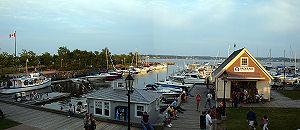
Charlottetown est une ville canadienne, capitale de la province de l'Île-du-Prince-Édouard ; elle est également la plus grande ville de l'île et le chef-lieu du comté de Queens. La ville est nommée en l'honneur de la reine Charlotte, consort du roi George III. Charlottetown est constituée en village en 1855 et désignée comme une ville en 1885. Charlottetown est l'hôte de ce qui est maintenant appelé la Conférence de Charlottetown en 1864, la première étape du processus menant à la Confédération canadienne. Pour cela, la ville adopte la devise Cunabula Foederis, « Berceau de la Confédération ». En 1995 la ville fusionne avec les communautés de Sherwood, Parkdale, Hillsborough Park, West Royalty et East Royalty. Charlottetown comptait 34 562 habitants en 2011 et sa région métropolitaine 64 487, soit un peu moins de la moitié de la population de la province, qui s'élève à 140 204 personnes.